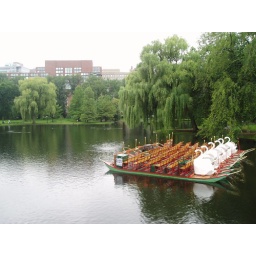
The swan boats on Boston Common in downtown Boston, MA. Overcast day in August 2005